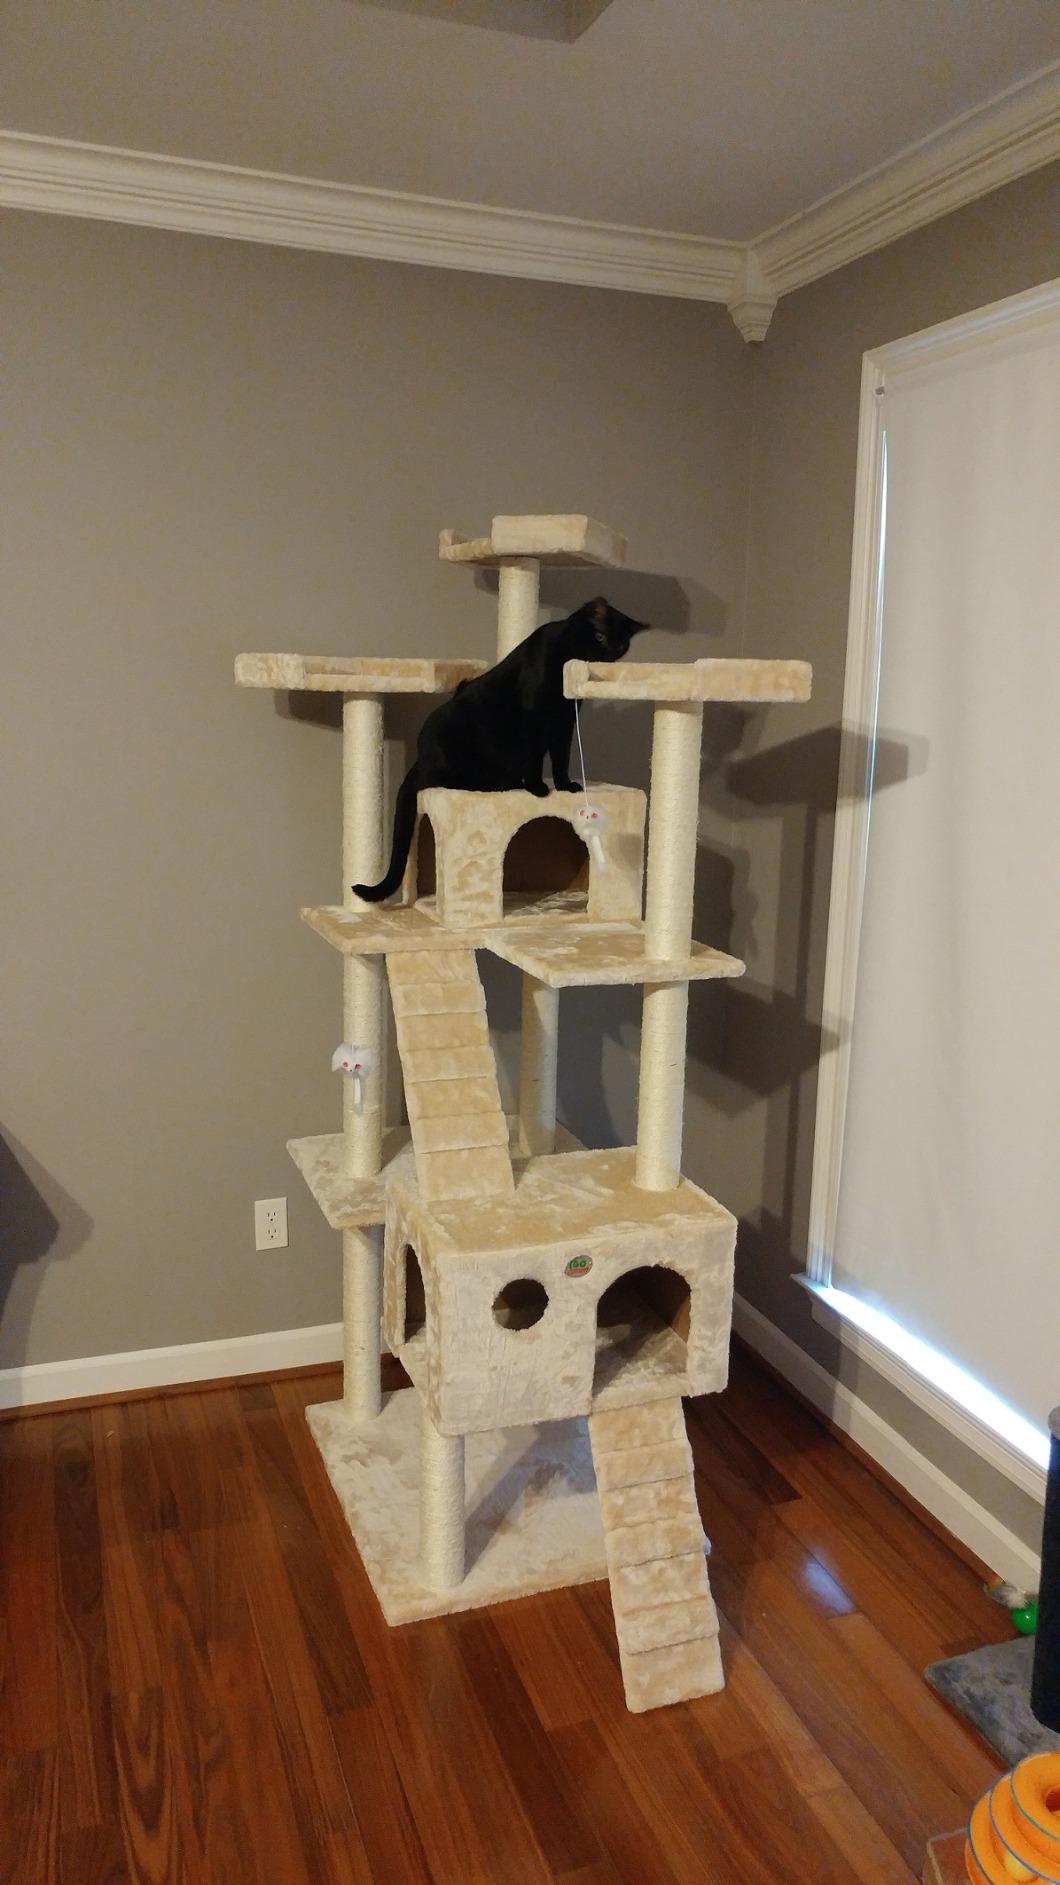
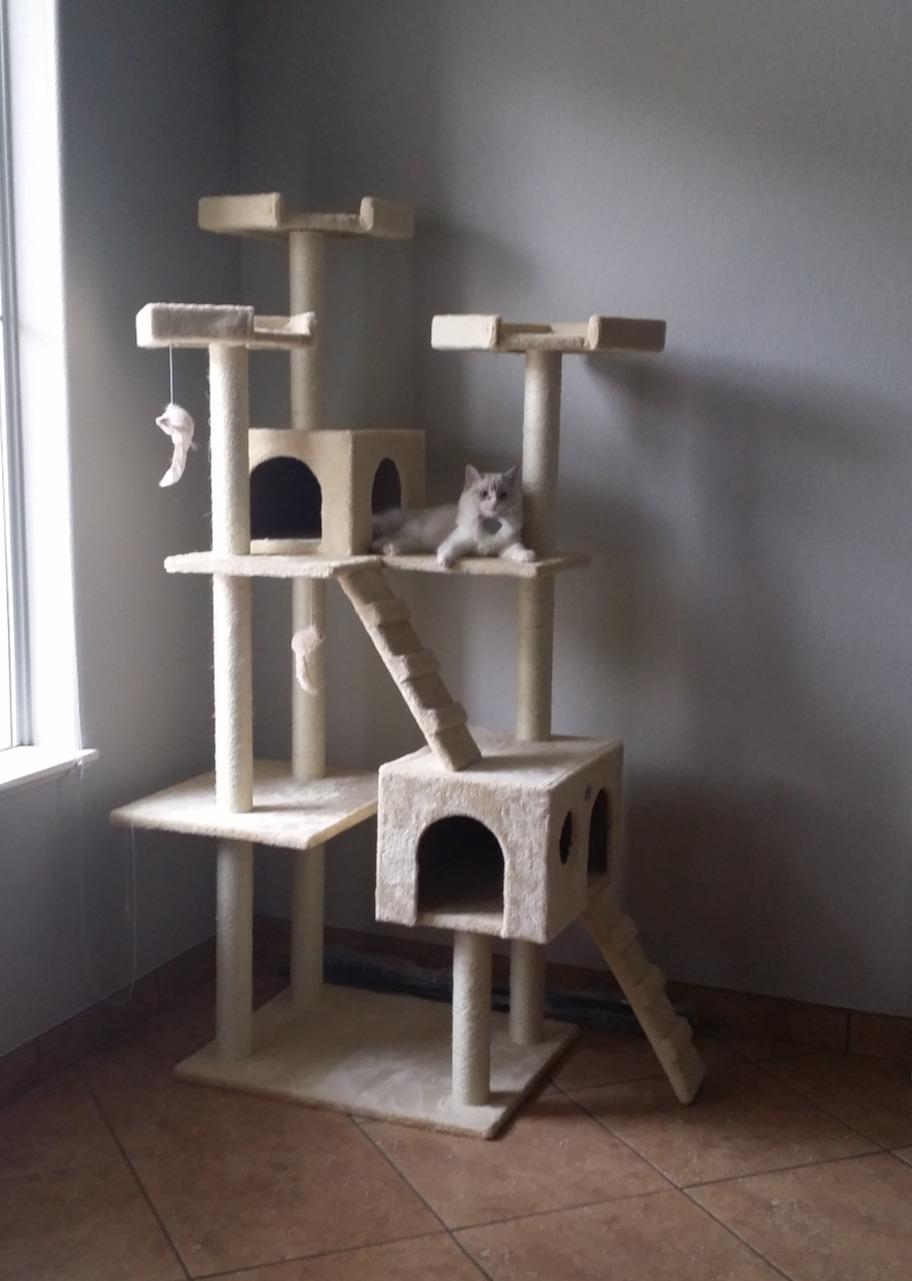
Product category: items_cat tree
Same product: yes